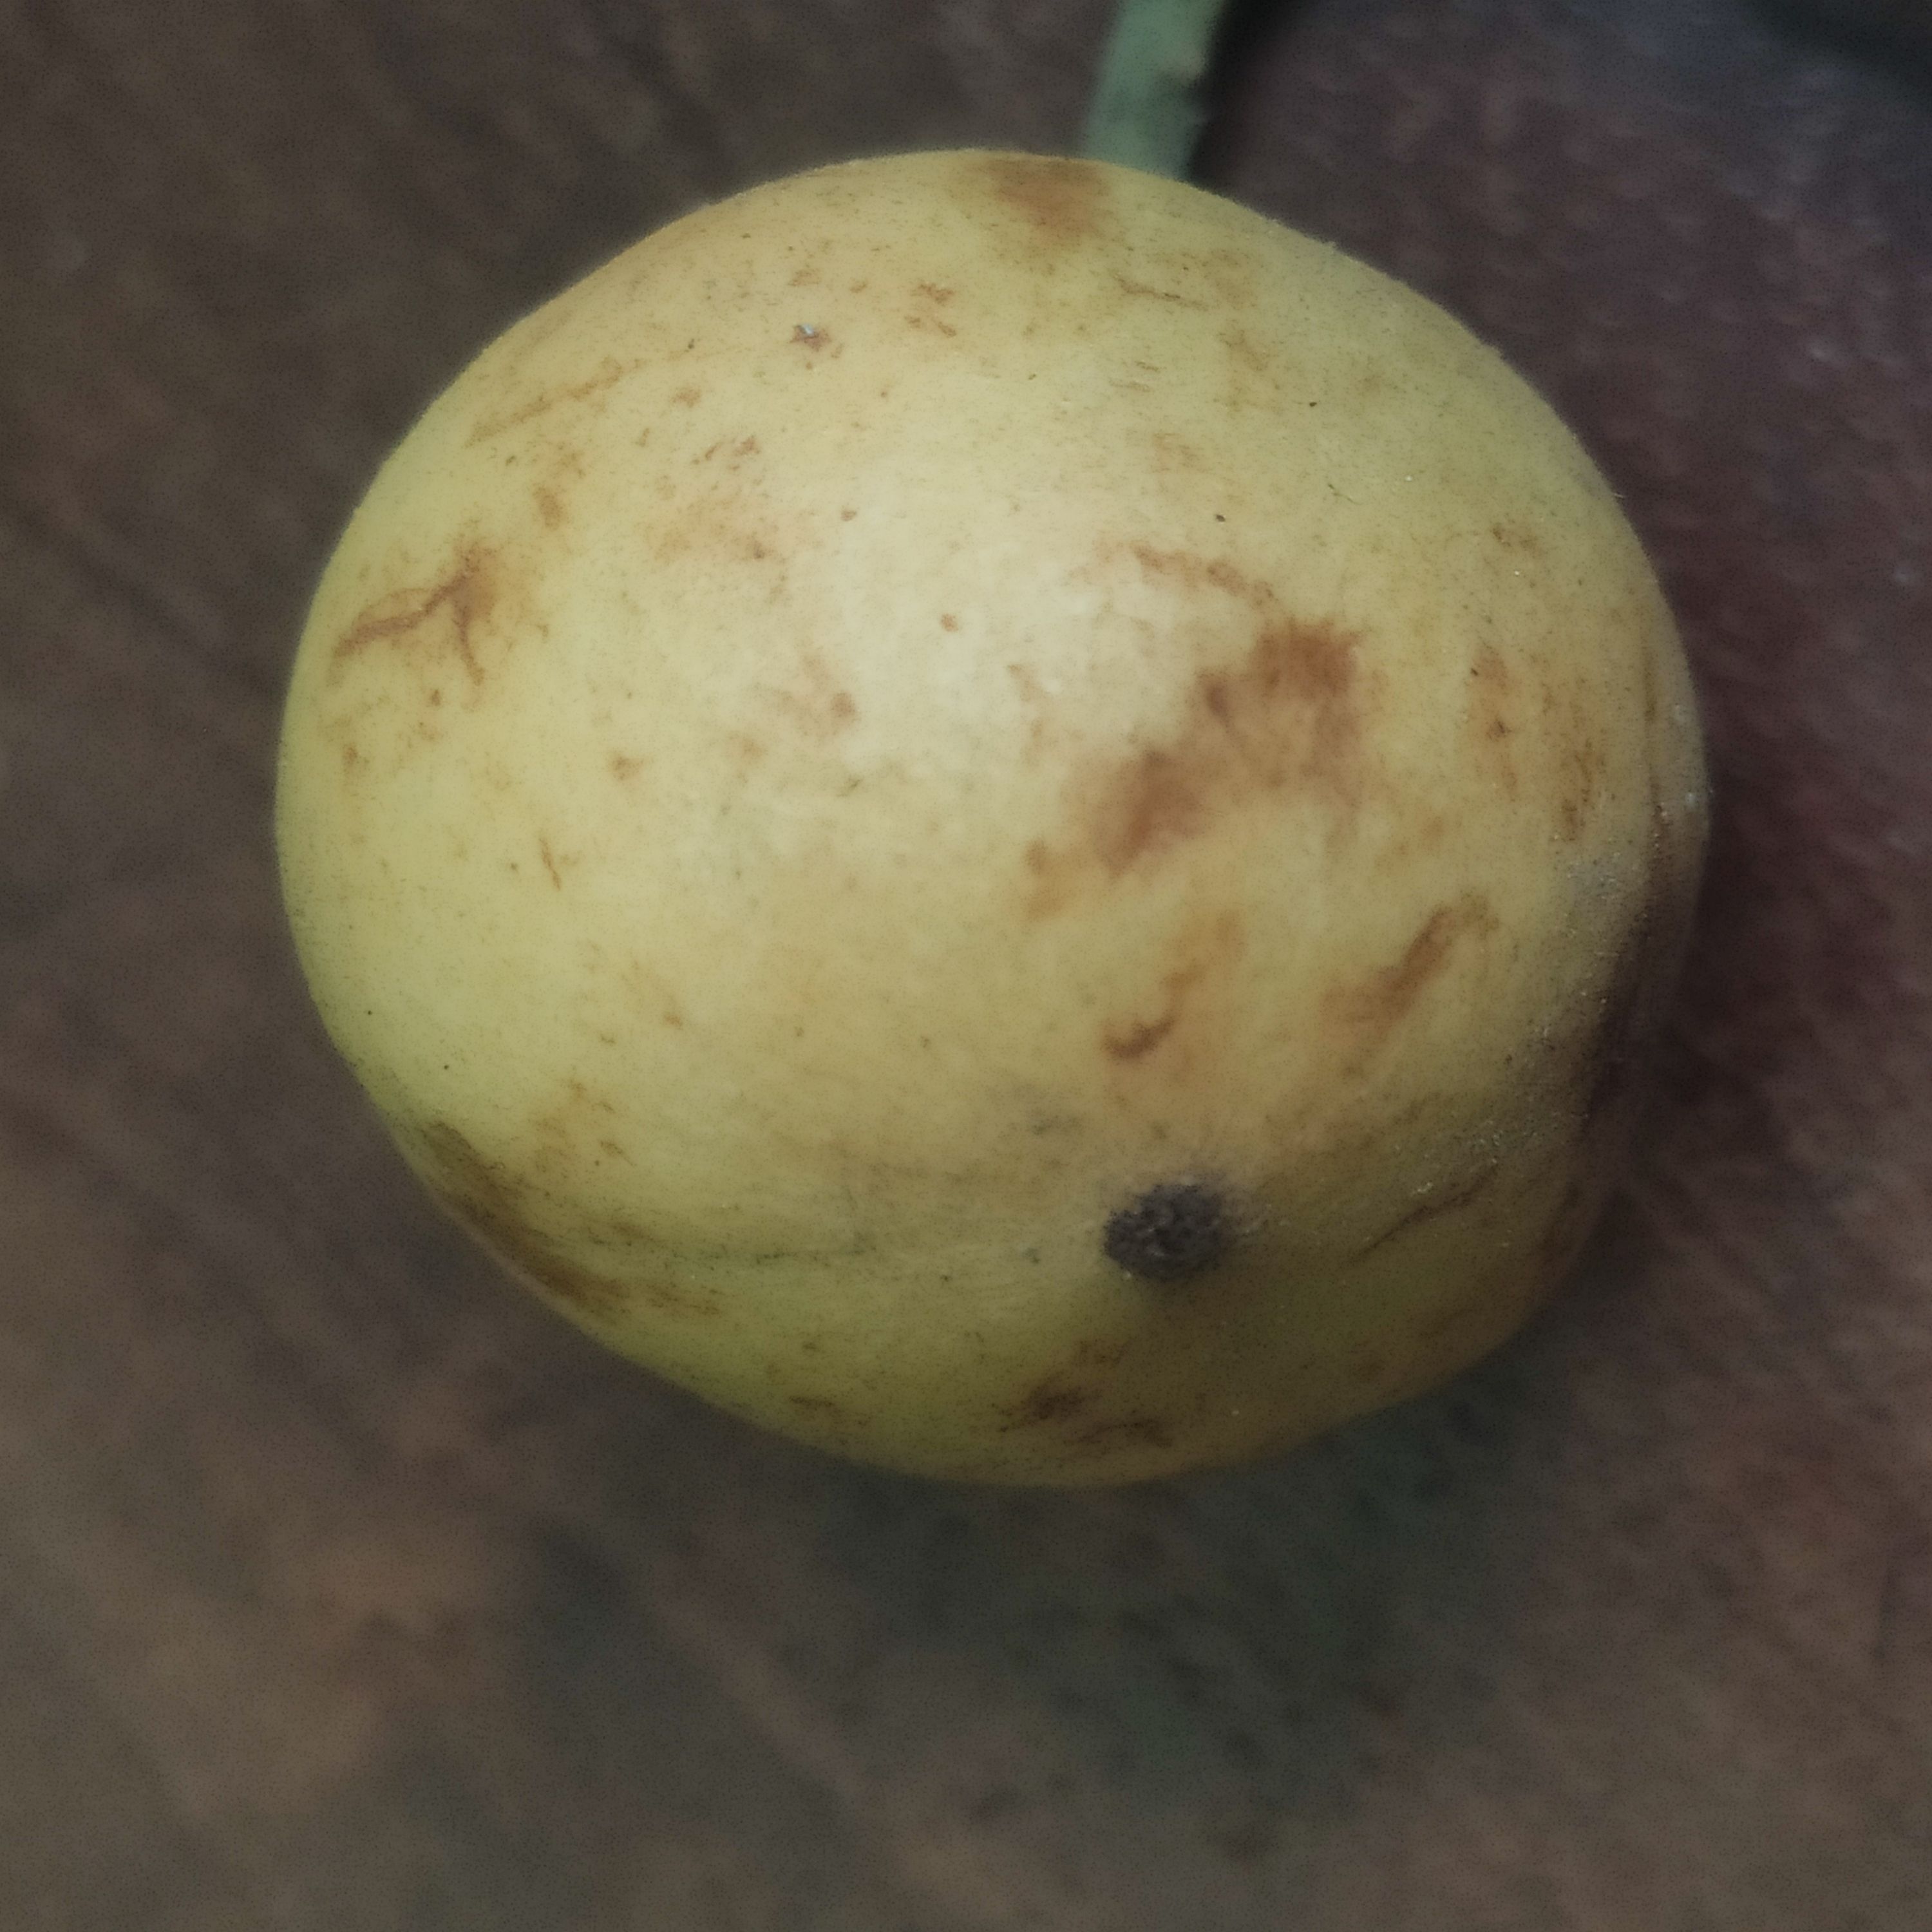
Fruit: burmese-grape
Grade: 1st-grade